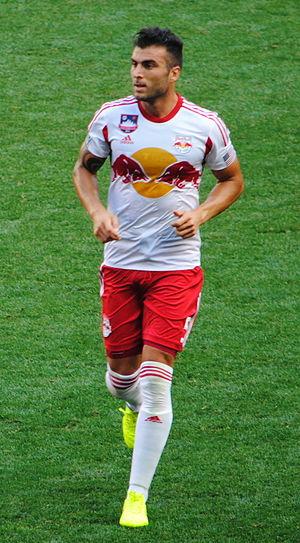
Armando Lozano Sánchez, dit Armando est un footballeur espagnol, né le 16 décembre 1984 à Motril. Il joue au poste de défenseur central au Salamanque CF.